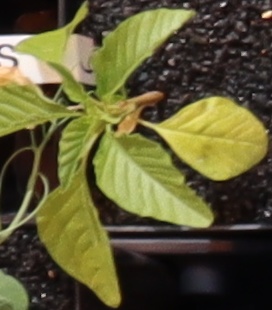
Label: Palmer Amaranth